Croatia Rally

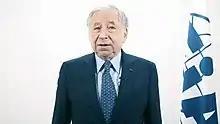
Jean Todt congratulates Croatia Rally organisers via video message

The idea of bringing WRC to Croatia was born by Daniel Šaškin in 2013 while Croatia Rally was part of the European Rally Championship.